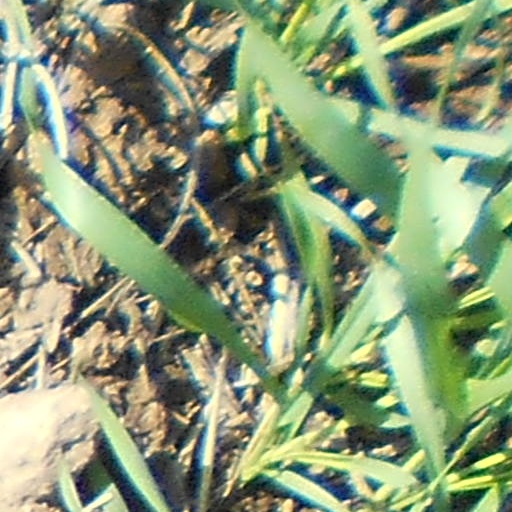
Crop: wheat